Gregory Ratoff

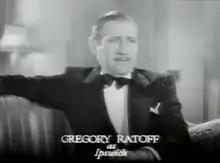
Ratoff as Ipswich in "Professional Sweetheart" (1933)

Gregory Ratoff (born Grigory Vasilyevich Ratner; ; April 20, c. 1893 – December 14, 1960) was a Russian-American film director, actor and producer. As an actor, he was best known for his role as producer "Max Fabian" in "All About Eve" (1950).